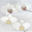
Label: orchid